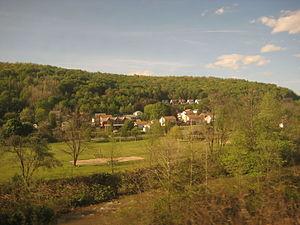
Ehrenfeld est un borough situé au sud de la partie centrale du comté de Cambria, en Pennsylvanie, aux États-Unis. En 2010, il comptait une population de 228 habitants.